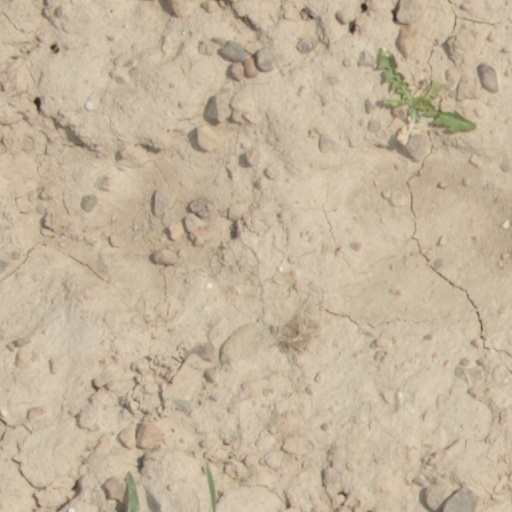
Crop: wheat